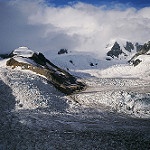
Label: glacier